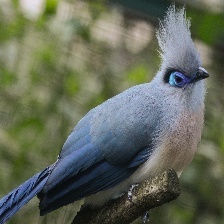
Species: CRESTED COUA
Scientific name: COUA CRISTATA